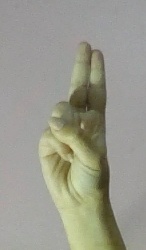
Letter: taa